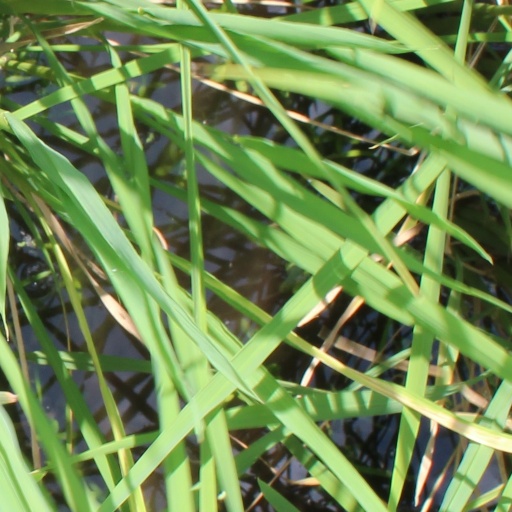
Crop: rice